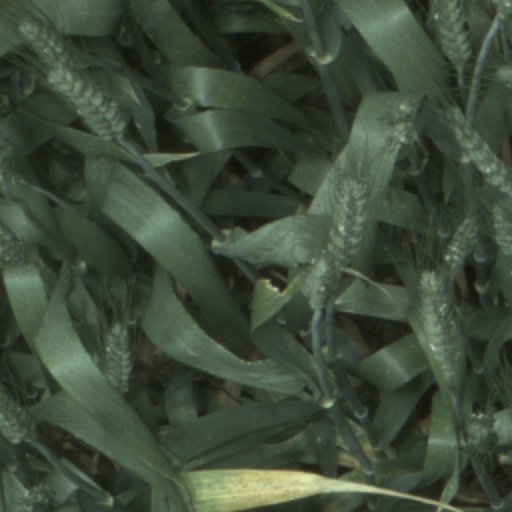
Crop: wheat